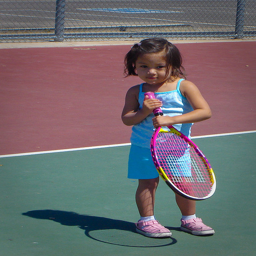
A young girl stands on a court holding a tennis racket.
a cute little girl holding a tennis racket
a little girl in blue dress on tennis court, holding raquet.
A small child is holding a tennis racket on the court.
Small child in blue outfit holding up a tennis racket.